Marvin Heemeyer

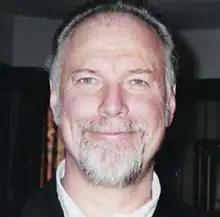
Heemeyer

Marvin John Heemeyer (October 28, 1951 – June 4, 2004) was an American automobile muffler repair shop owner who demolished numerous buildings with a modified bulldozer in Granby, Colorado, in June 2004. Heemeyer's machine was posthumously nicknamed the Killdozer.